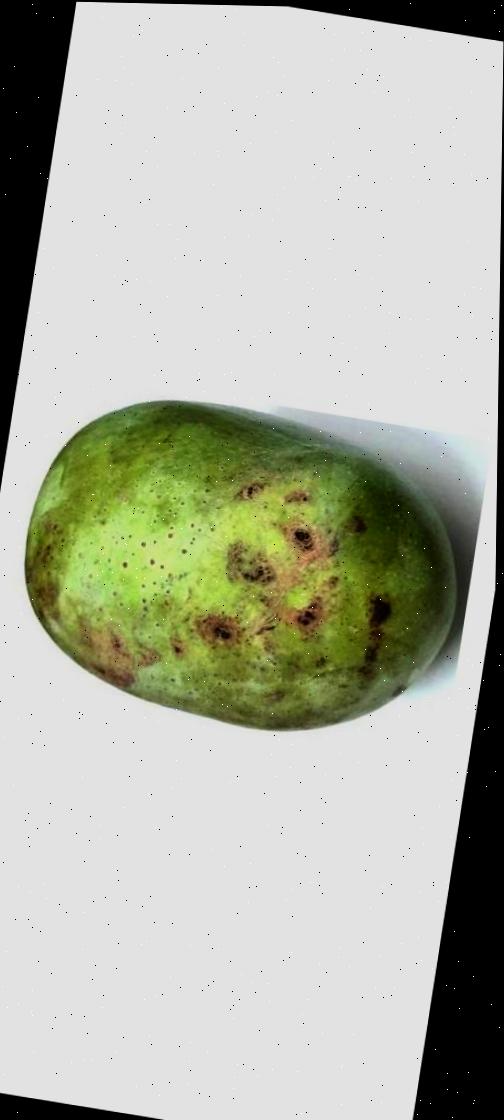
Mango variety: Fazli Classic